Commercial Bank of Australia

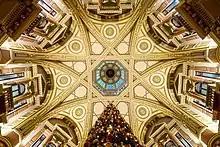
Rotunda in 333 Collins Street, Headquarters of the Commercial Bank of Australia

In 1939 the Collins Street frontage was rebuilt, and the chamber and entrance were heritage listed in the 1970s. The site was redeveloped as 333 Collins Street in 1990, with a tower constructed over the domed chamber, and the facade rebuilt to resemble the 1983 facade, and preserving the original entrance.